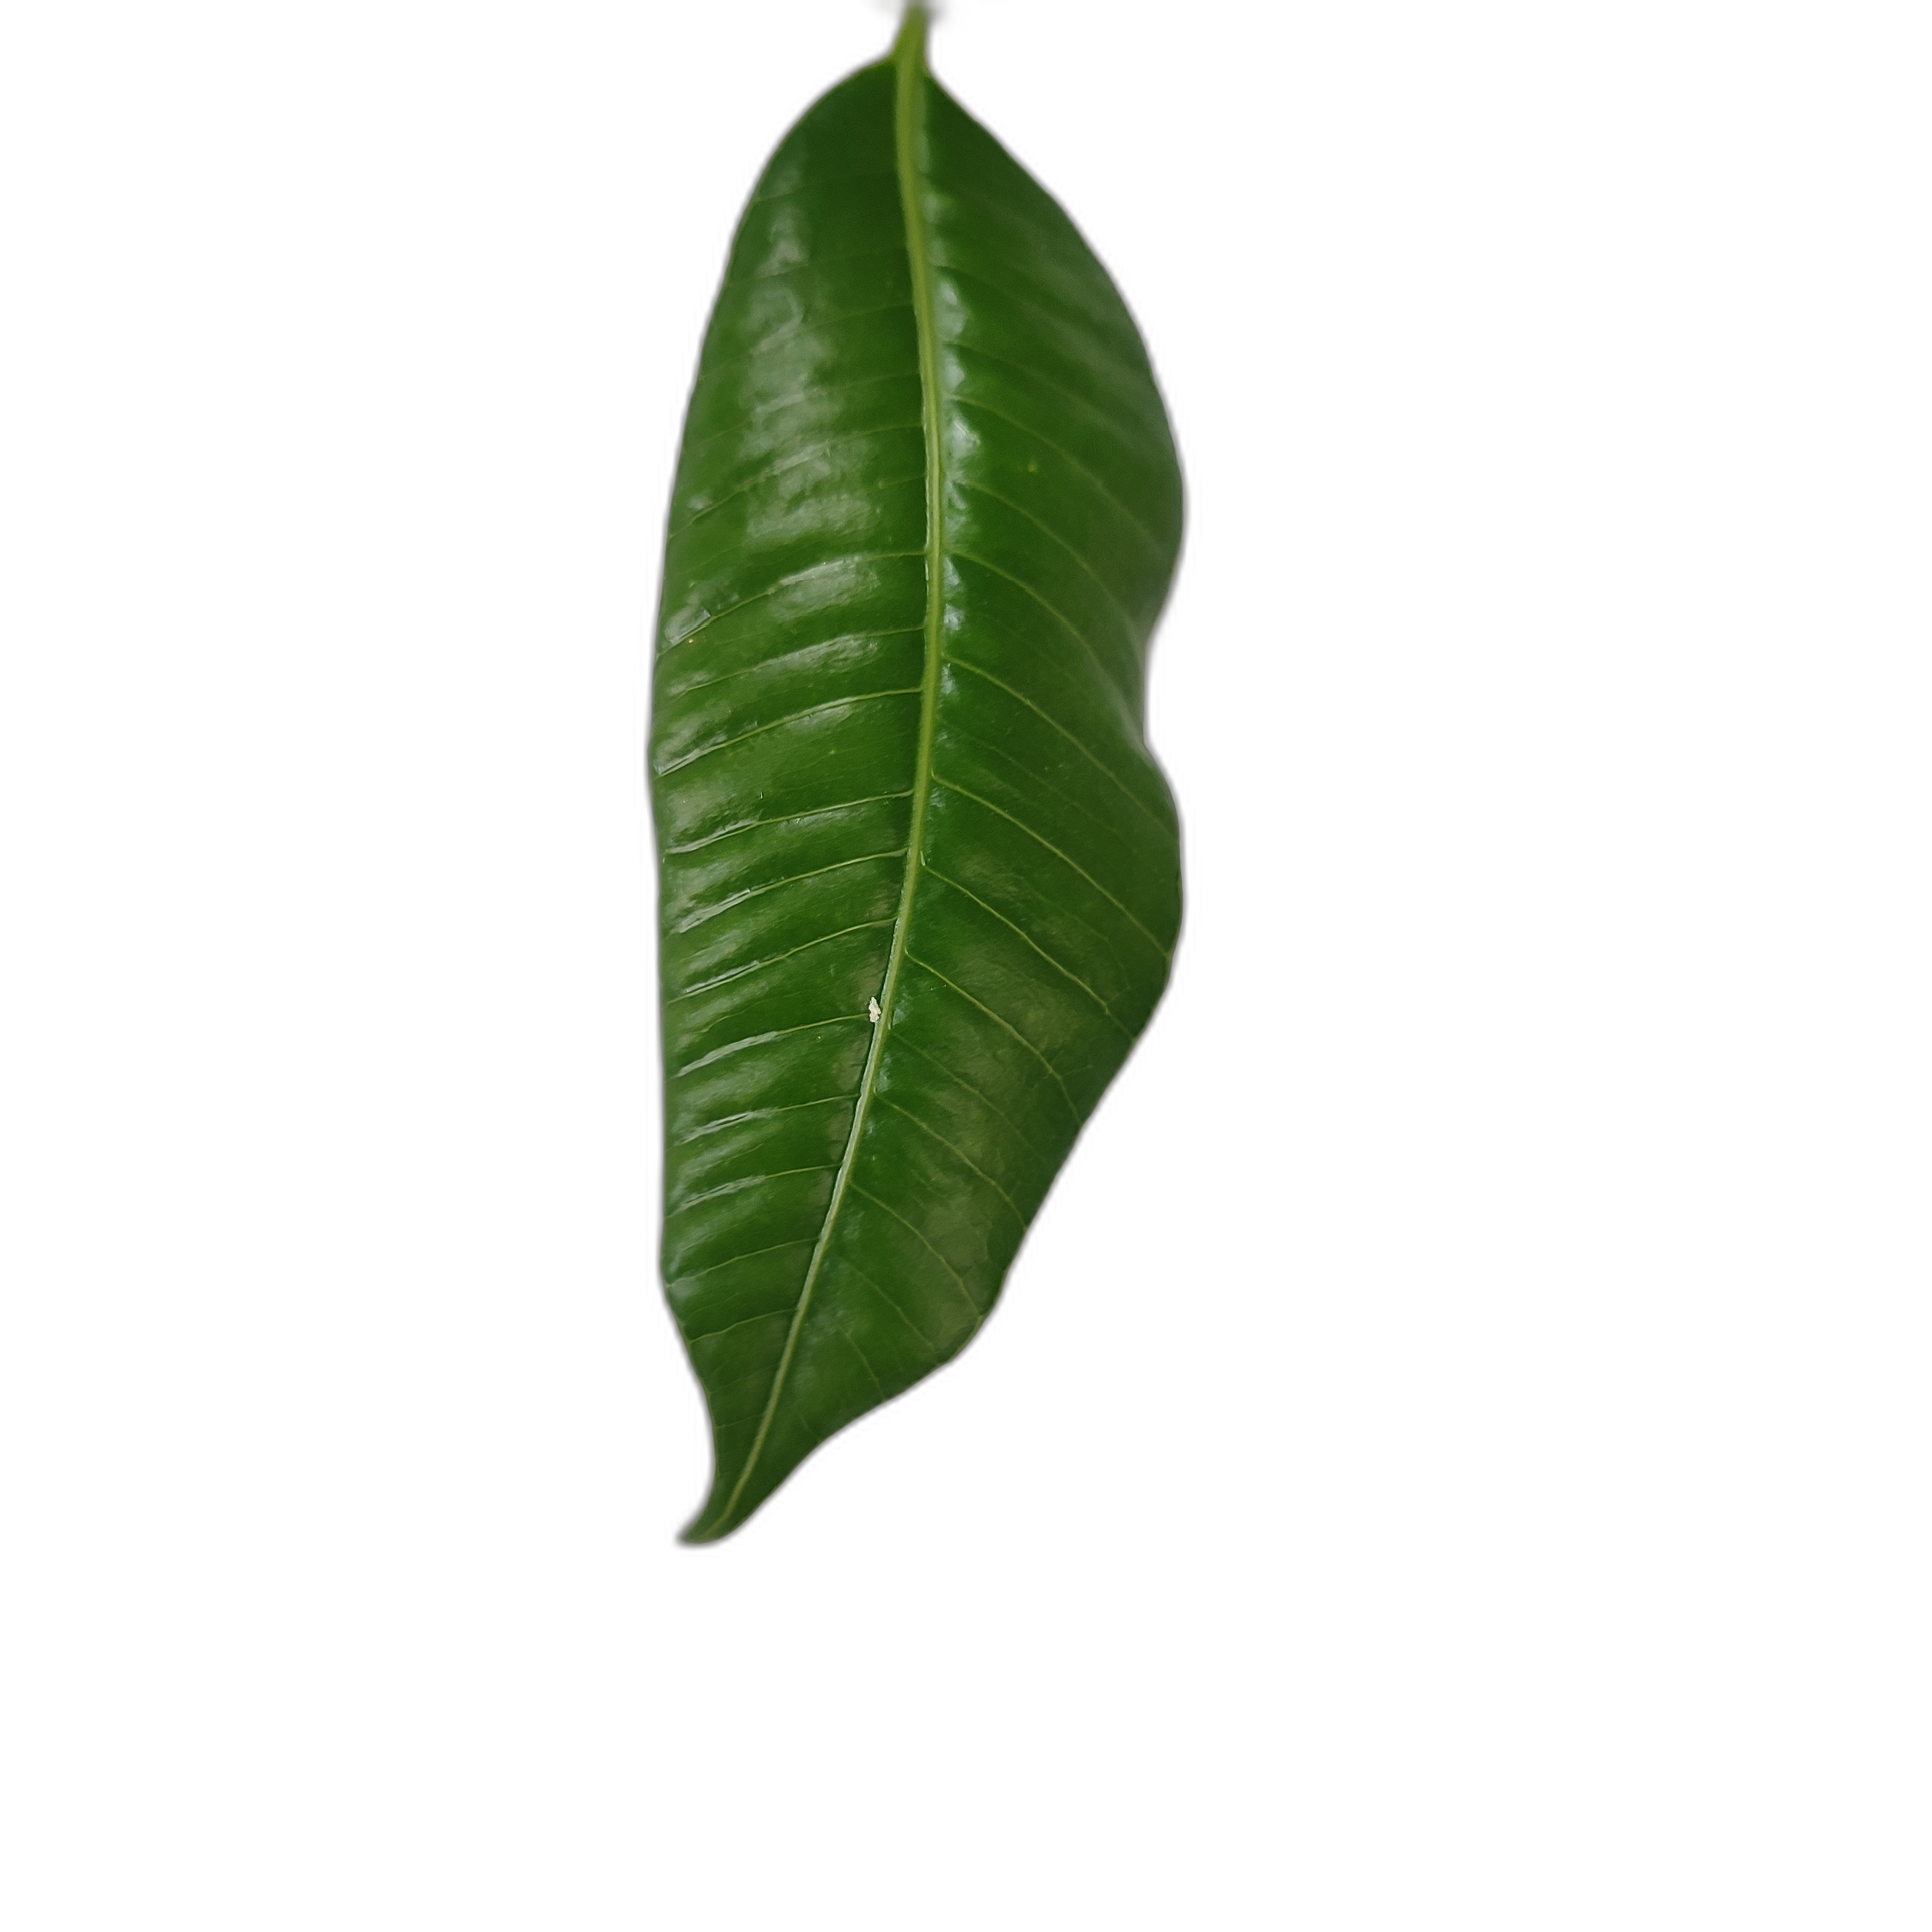
Label: healthy